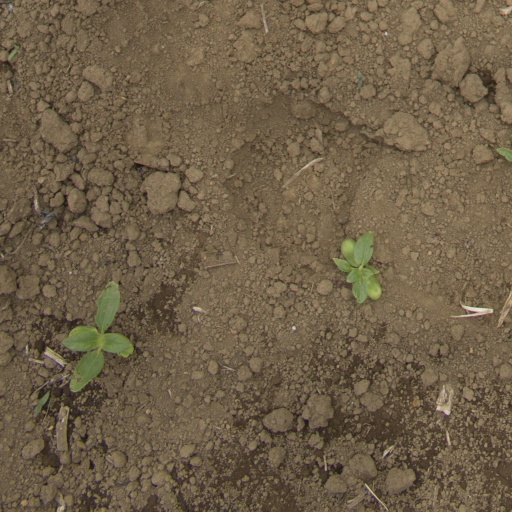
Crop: Jerusalem artichoke